Michelle Smith (fashion designer)

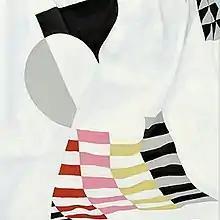
Detail from "First Lady Michelle Obama" showing the colors, pattern and texture on the skirt of the dress Smith designed as interpreted by Sherald

A design from Smith's Spring 2017 collection for Milly was selected as the dress First Lady Michelle Obama would wear in her official portrait for the National Portrait Gallery by Amy Sherald. Smith had worked with Obama and her stylist Meredith Koop previously, including for an "Essence" cover shoot, and pulled the dress from production when Koop expressed interest, so that the design could remain unique to Obama. They worked remotely, with Smith tailoring the dress to Obama's measurements; she learned her dress, one of two final contenders, was likely the one Obama would wear for the sitting, but the final wardrobe decision wasn't revealed until the portrait's unveiling ceremony. Smith said she felt the dress was appropriate to the portrait because its style was representative of the way Obama dressed in her daily life; additionally, Smith considered the material and design symbolic of Obama's contemporary sensibilities in her life overall: "It's made of a stretch cotton poplin print in a clean, minimal, geometric print without a reference to anything past or nostalgic, which gives the dress a very forward-thinking sensibility—this is very Michelle Obama." The portrait's painter Amy Sherald, by contrast, found inspiration in the historical echoes she saw in the dress's color and pattern, feeling it recalled paintings by Piet Mondrian as well as the historic Gee's Bend quilts from the small, remote community in Alabama descended from formerly enslaved African Americans.